Stadium Mustard

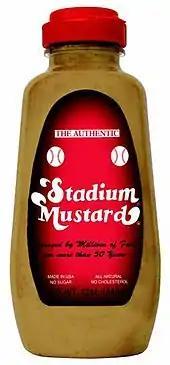
A bottle of Stadium Mustard shown as packaged for retail sale.

The Authentic Stadium Mustard (also known as "Stadium Mustard") is the trademarked name of a brown mustard popular in Northeast Ohio, particularly in Cleveland. The Authentic Stadium Mustard is sold at food retail stores and has been a concession item at over 150 stadiums and arenas throughout its history.